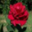
Label: rose